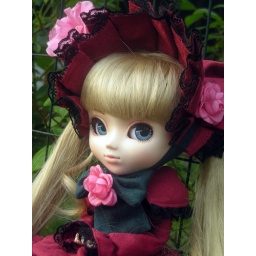
I took photos of Shinku by my next door neighbors rose garden. He has the prettiest flowers!